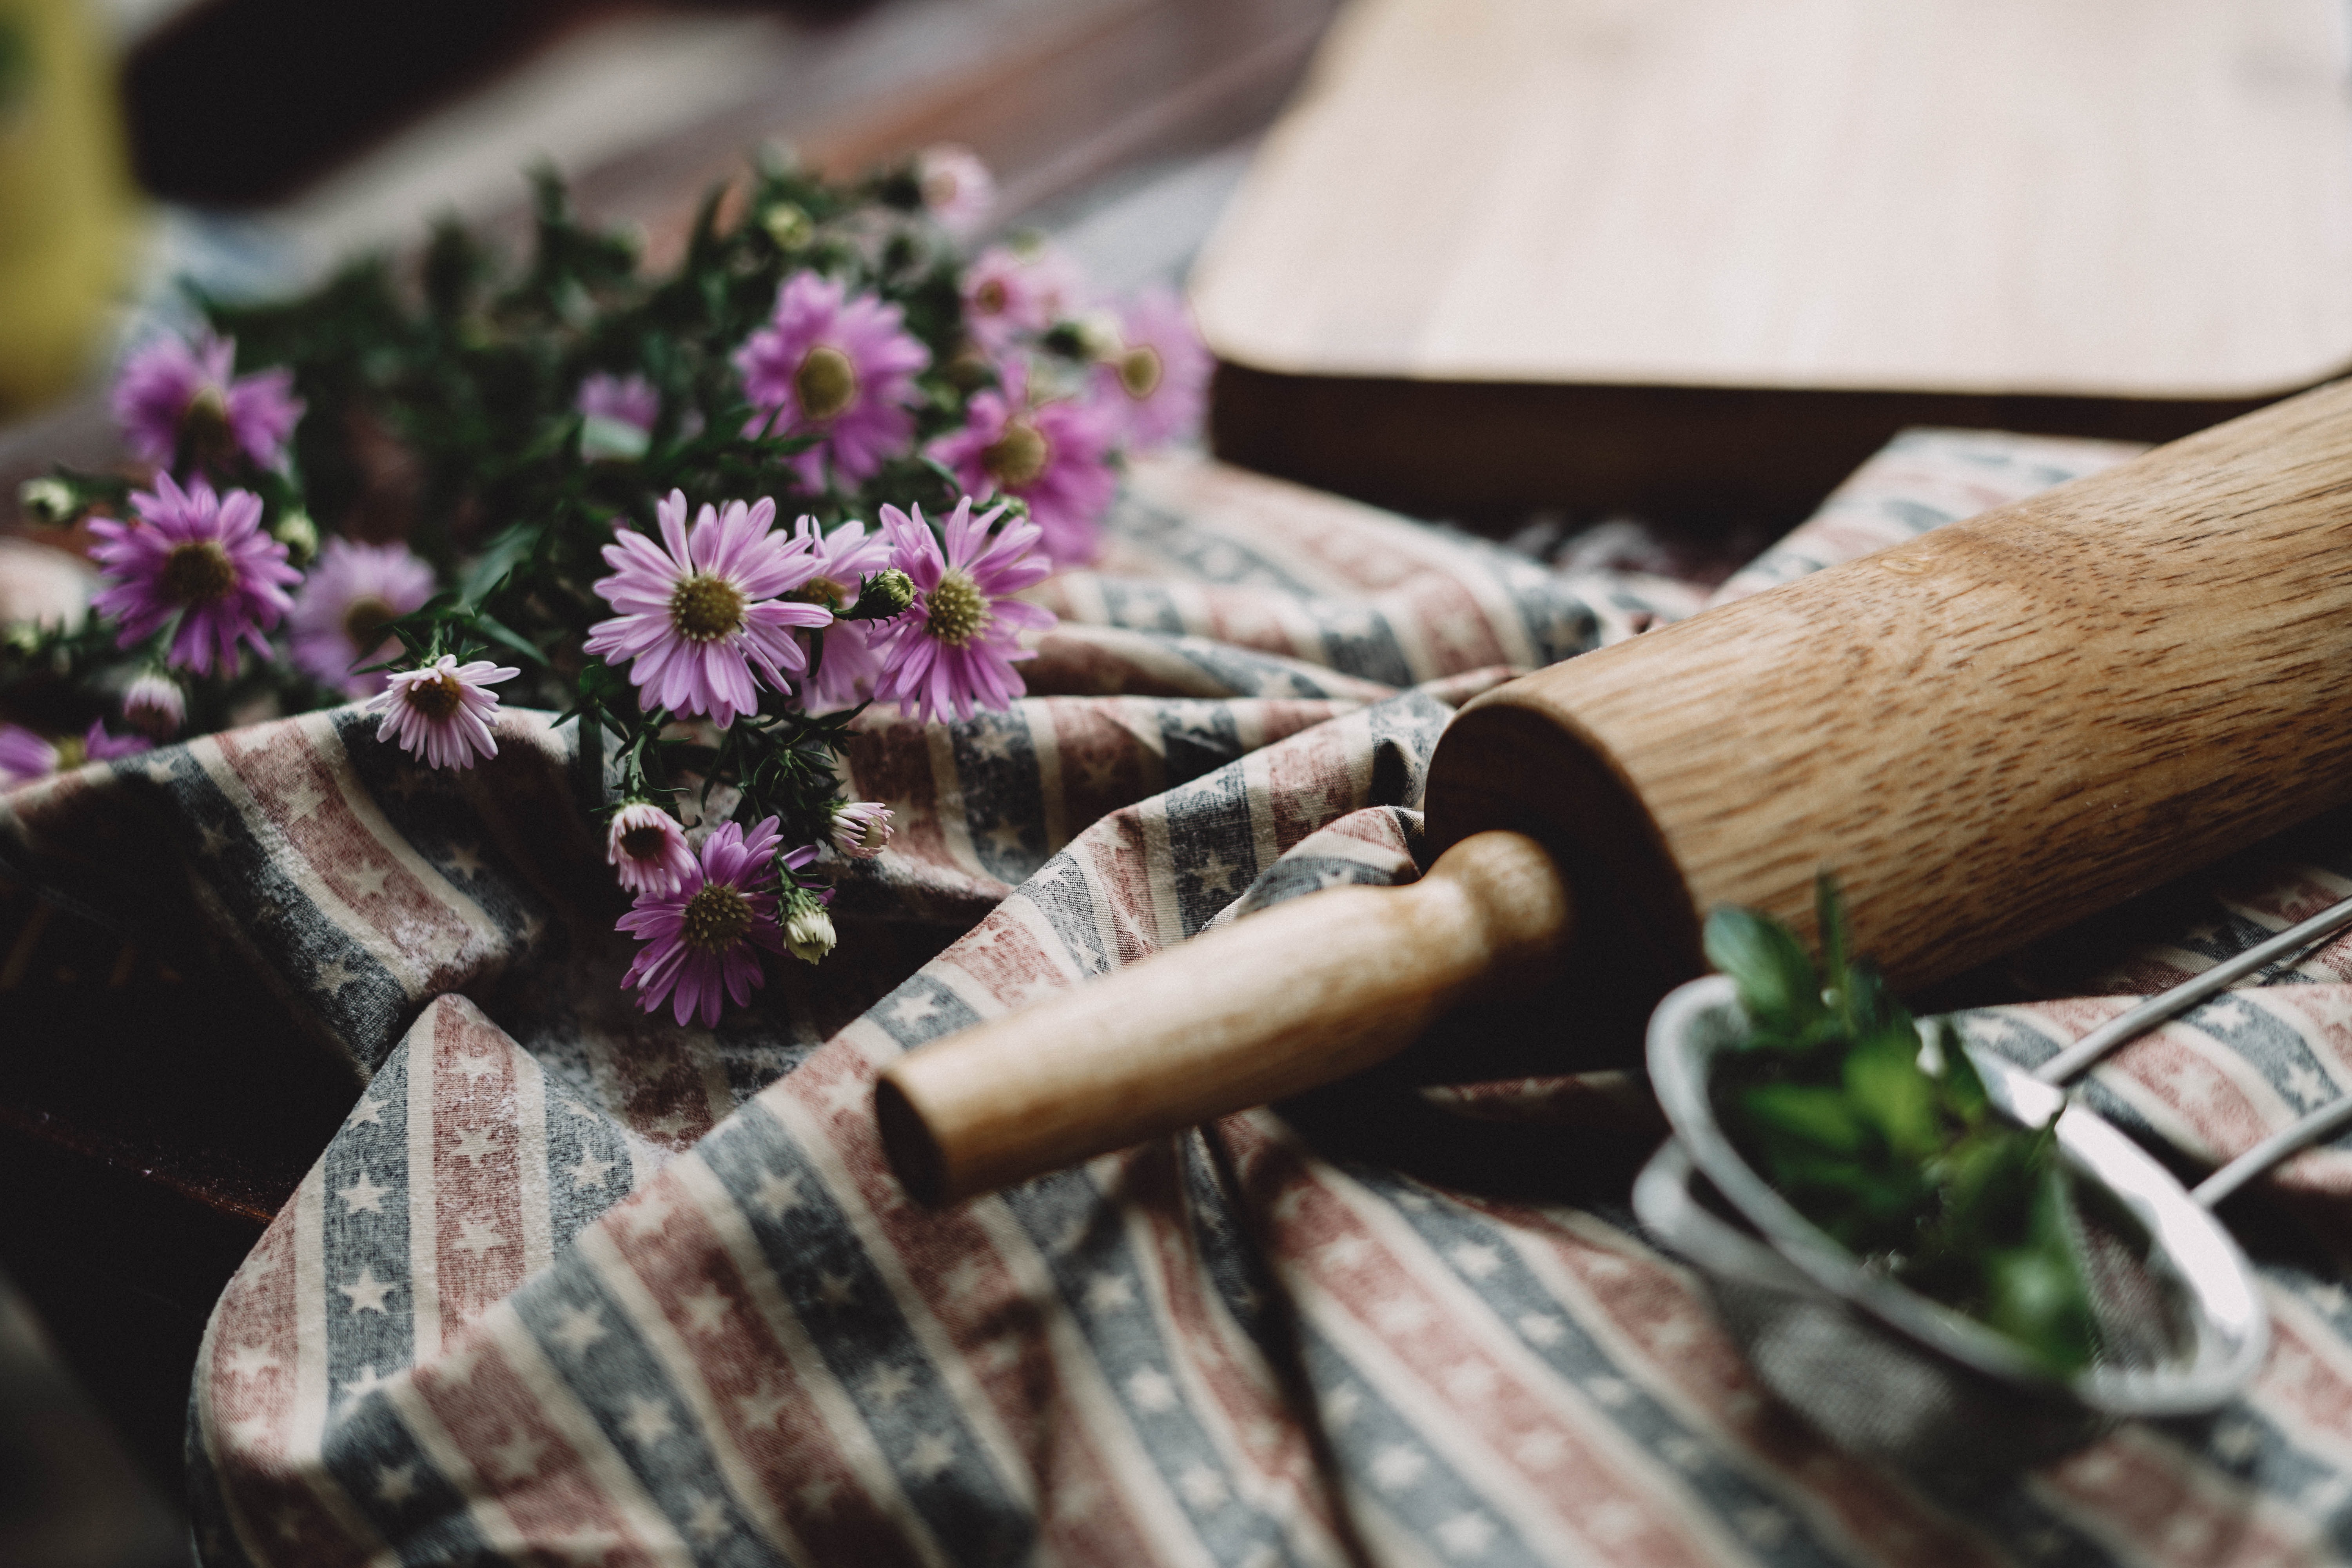
plant, flower, purple, herb, cloth, towel, rolling pin, ceremony, floristry, floral design, flower arranging